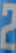
Number: 2